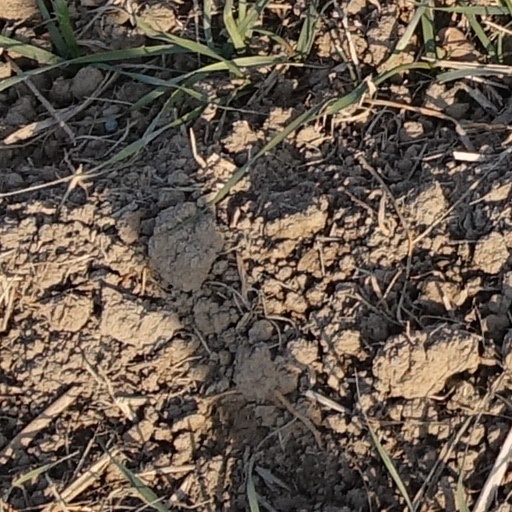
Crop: wheat